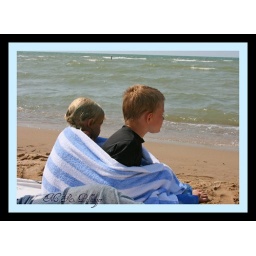
My niece and nephew warm up after swimming at the lake in Port Austin, MI.